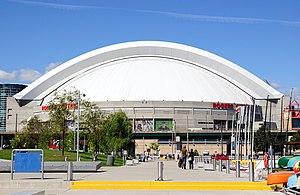
Le Centre Rogers à Toronto, au Canada.
Les Bills Toronto Series est une série de matchs de National Football League mettant en scène la franchise des Bills de Buffalo au Centre Rogers de Toronto au Canada, organisé de 2008 à 2013.